Beşparmak Mountains

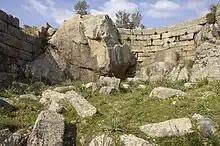
Endymion temple in Heracleia

Latmus became a member of the Delian League in the fifth century BCE. In the fourth century the Persian satrap (a Carian) Mausolus of Halicarnassus captured the city by a ruse and fortified it with a circuit wall; under Hellenising influence the city was refounded a kilometer to the west on a rectilinear grid system as Heracleia under Latmos, dedicated to the hero Heracles. The modern village of Kapıkırı is built among the ruins.